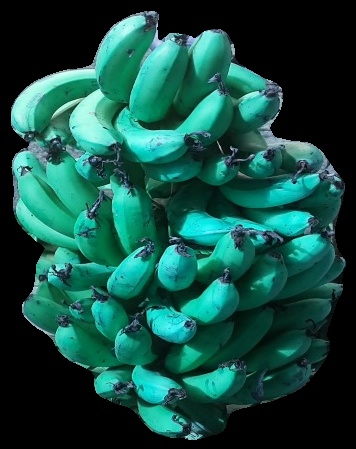
Variety: pachbale
Grade: grade3